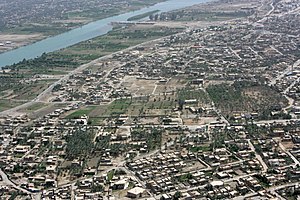
Al Anbar
Al Anbar er Iraks største provins, provinsen har 1.483.359 indbyggere. Anbar har sit navn fra det arabiske ord for ædelstenen rav.